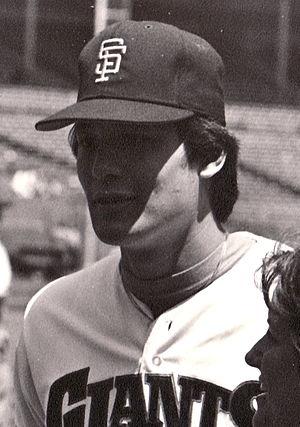
Charlton Atlee Hammaker est un lanceur gaucher de baseball qui joue en Ligues majeures entre 1981 et 1995. Il compte une sélection au match des étoiles.